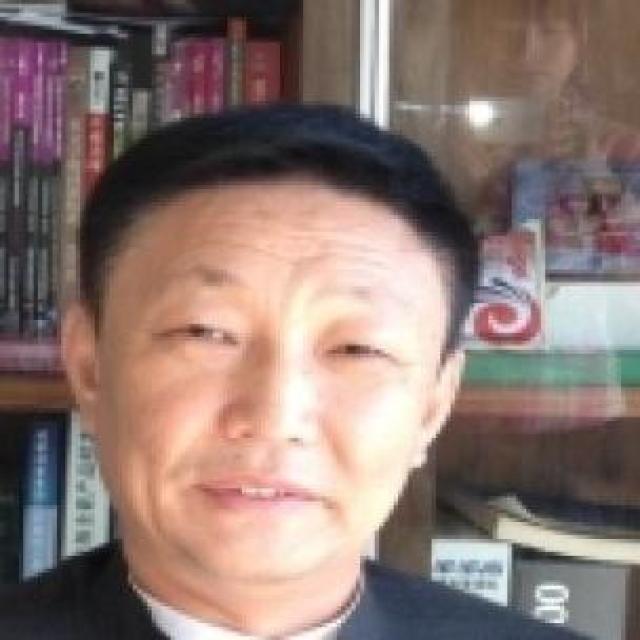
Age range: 45-64